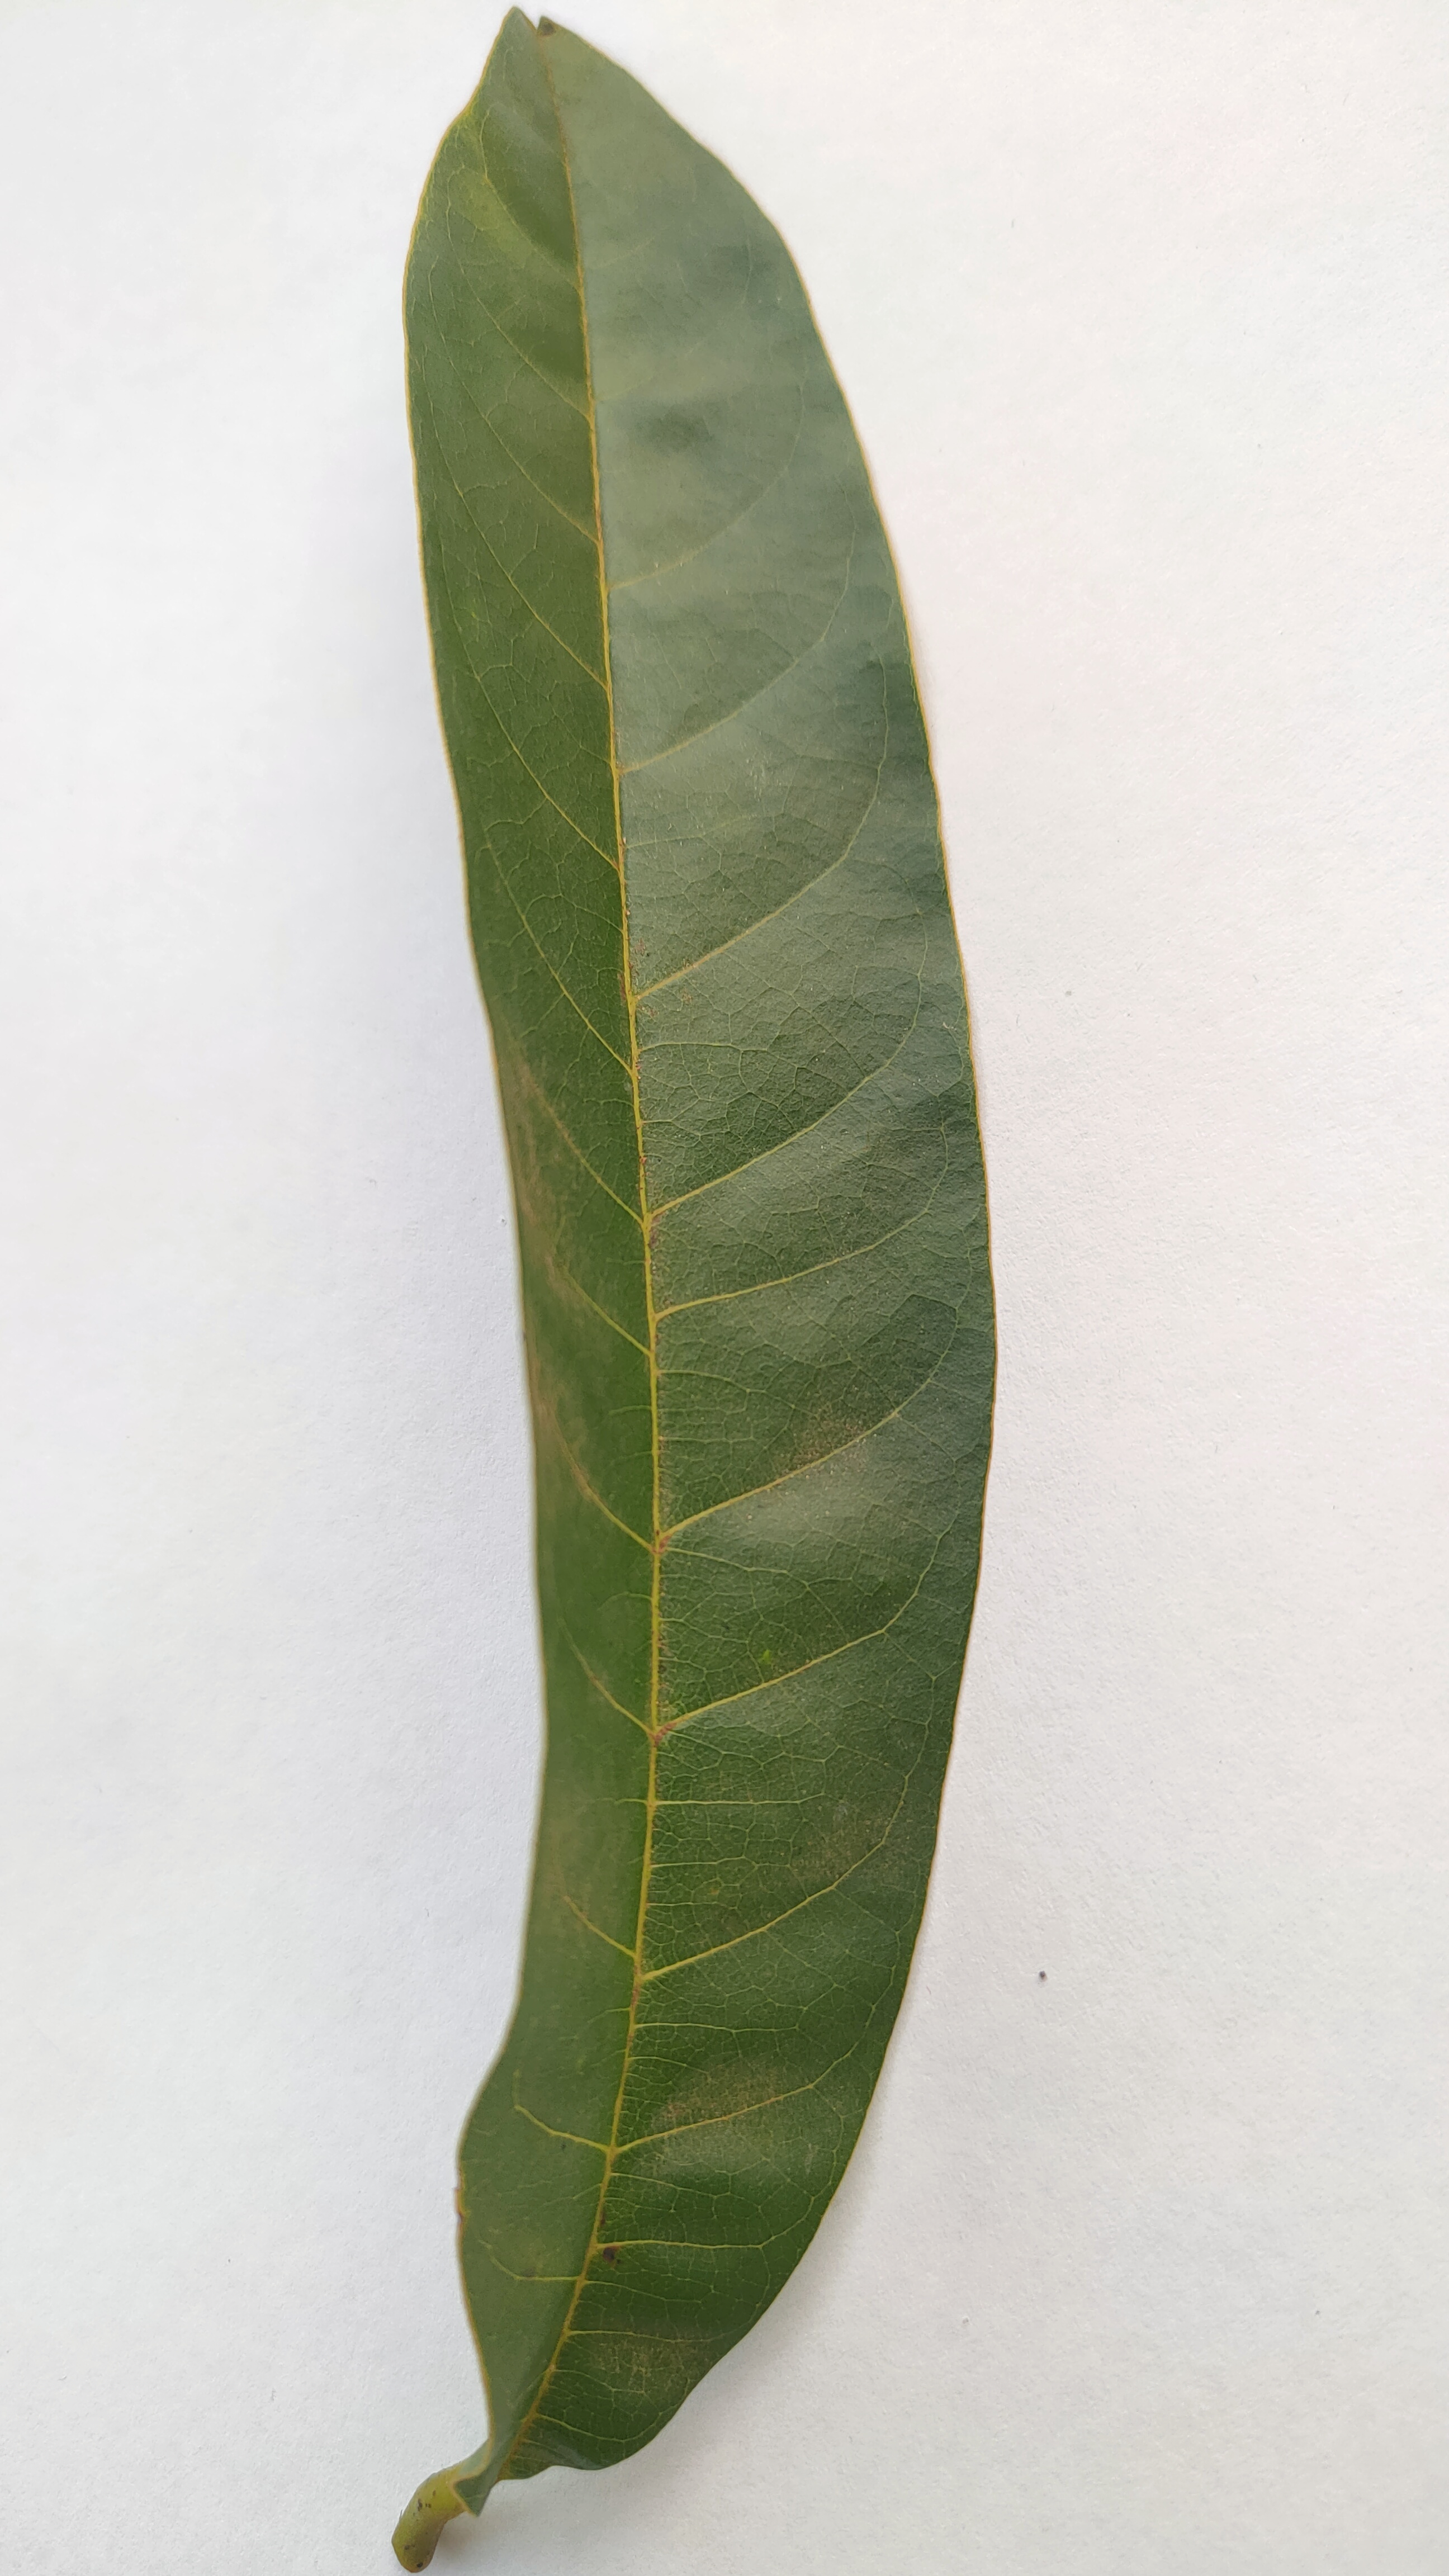
Leaf variety: Custard Apple